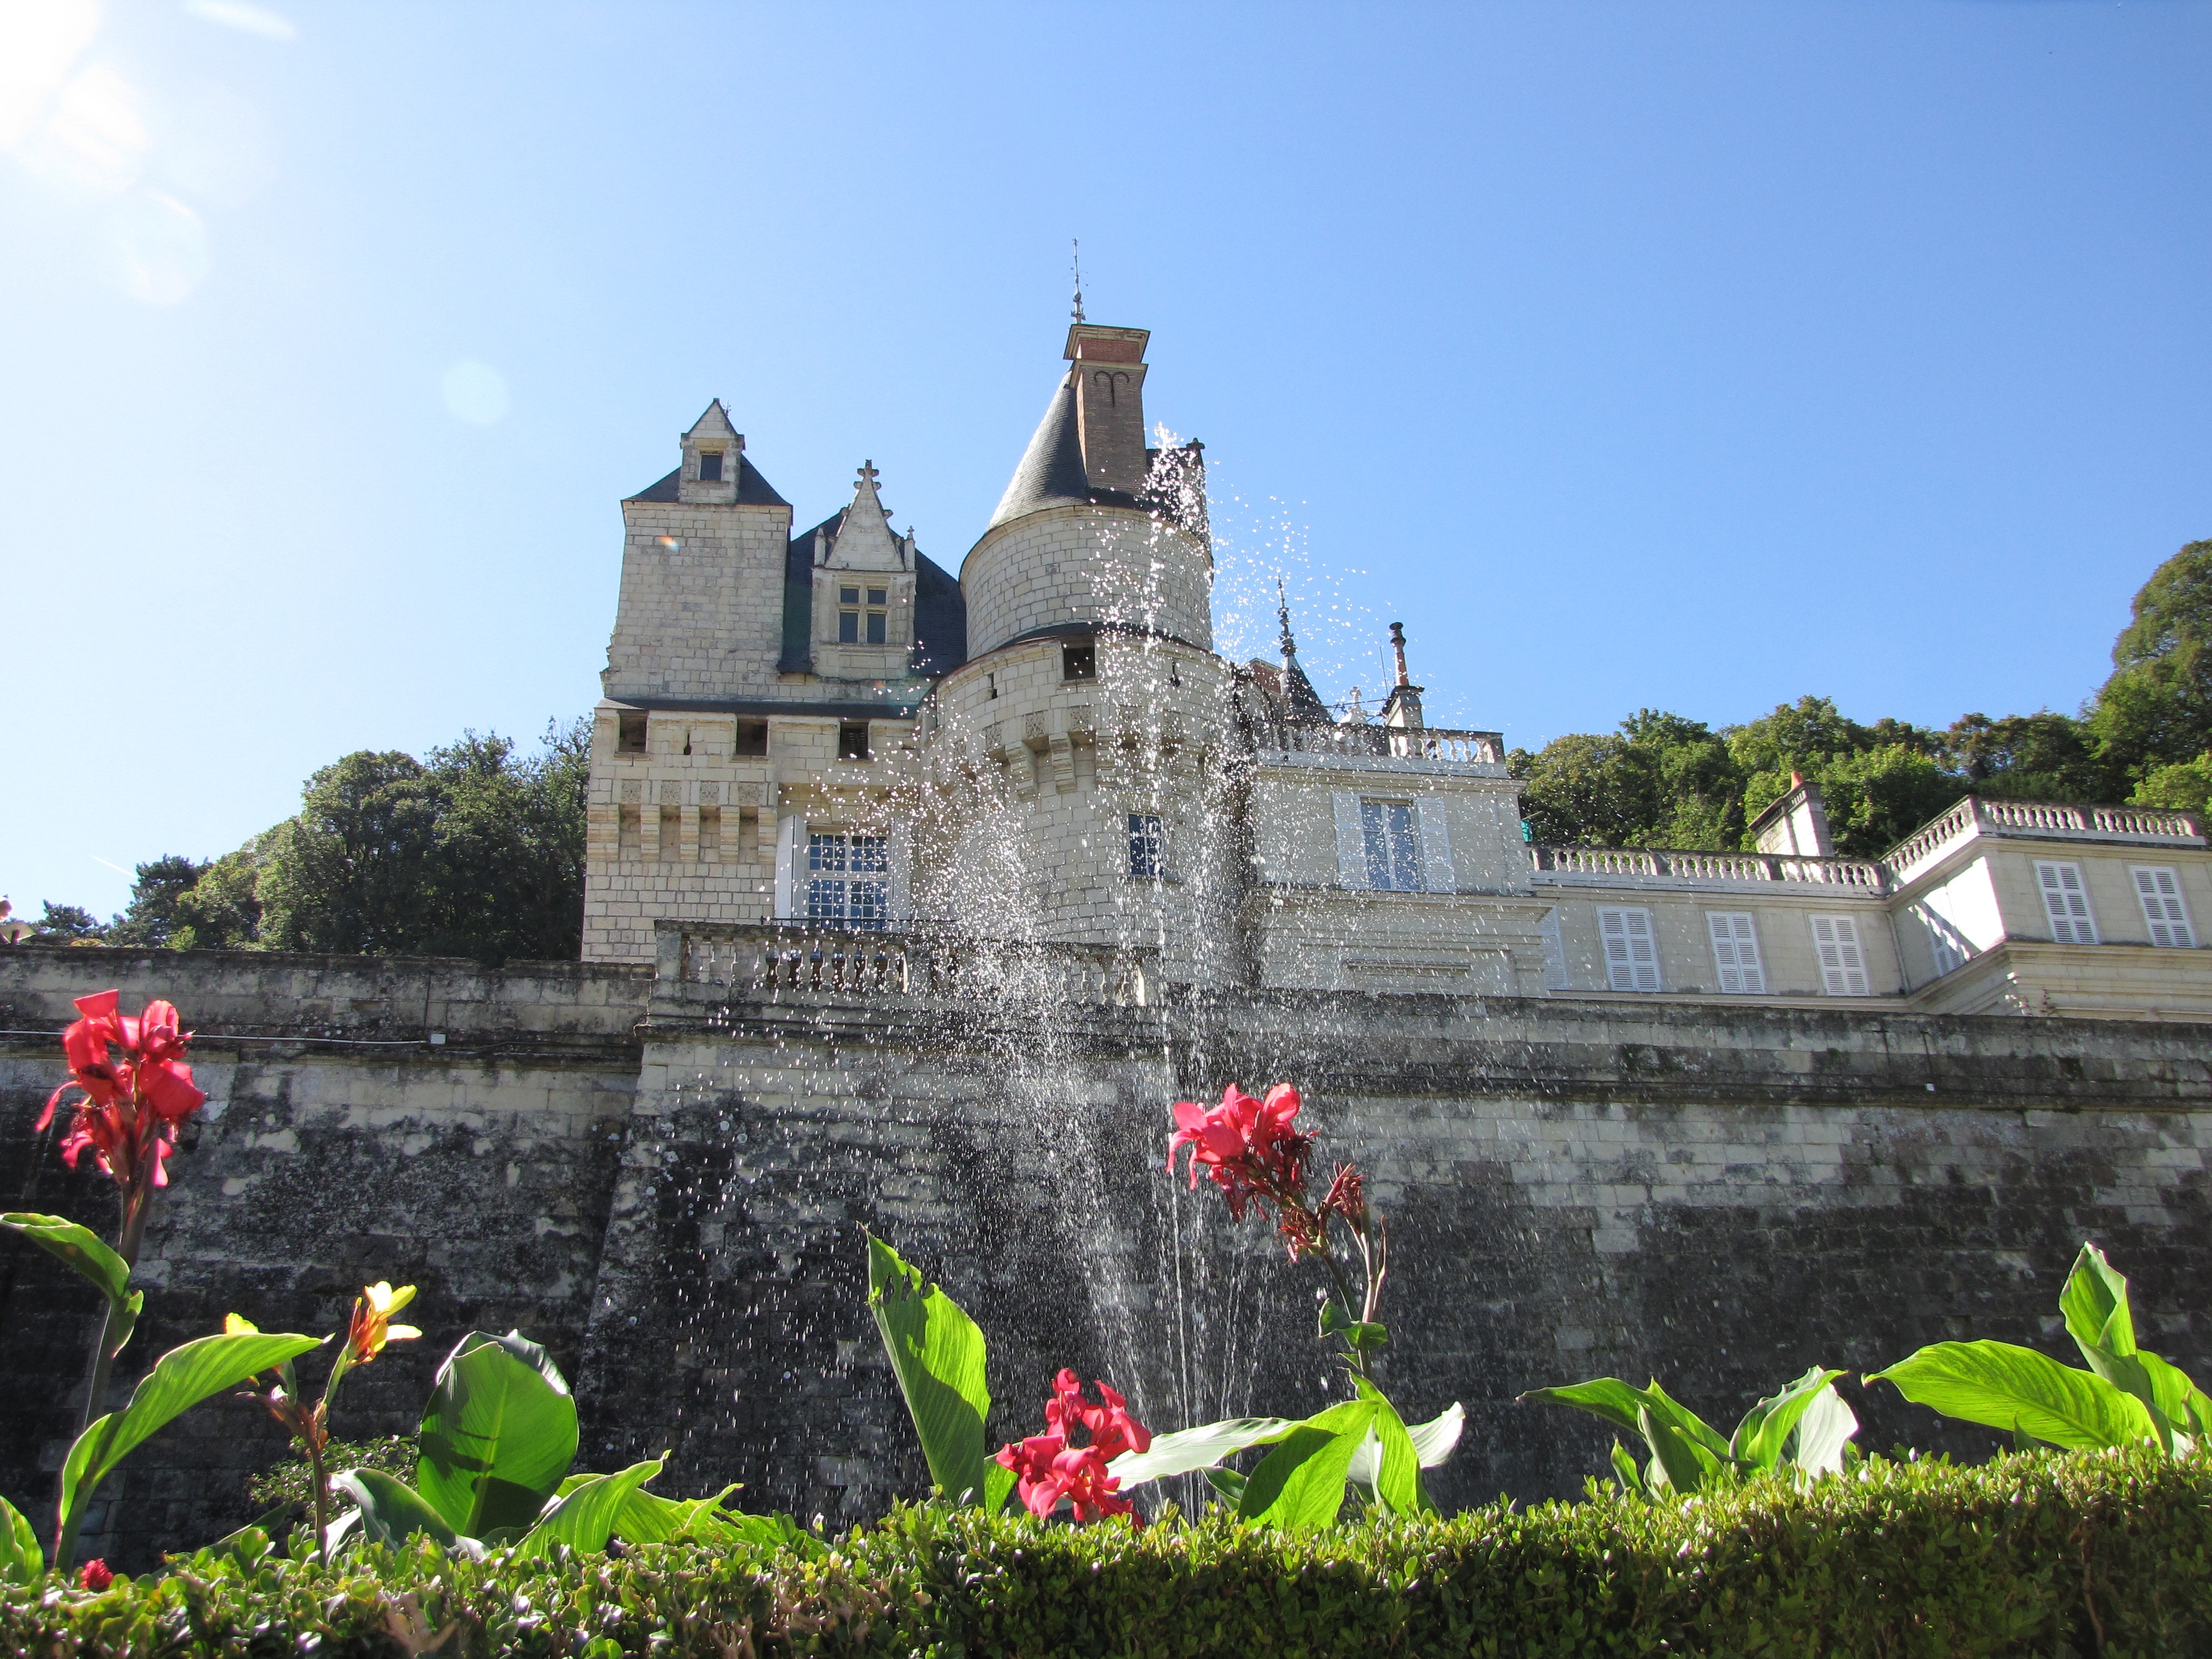
flower, building, chateau, france, castle, garden, tourism, loire valley, rigby usse